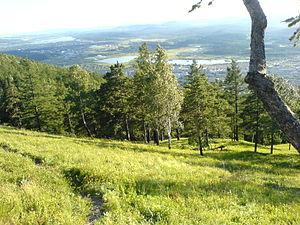
Les monts Ilmen sont situés au sud de l'ensemble ouralien et marquent la frontière avec la Sibérie. Ils se trouvent près de Miass et de Tchebarkoul en Russie orientale. Ils s'étendent sur 41 kilomètres du nord au sud. La rivière Miass coule le long du flanc occidental du massif vers le nord, puis se dirige vers l'est en formant le réservoir d'Argazi, qui constitue l'une des plus grandes réserves d'eau du sud de l'Oural et pour la ville de Tcheliabinsk. La rivière suit ensuite son cours pour se jeter dans l'Isset, 600 kilomètres plus loin. Le flanc oriental du massif est quant à lui à la limite d'une zone de forêts et de lacs.